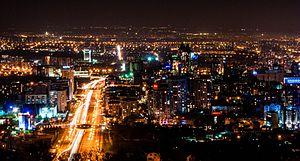
Cette page fournit une liste des villes du Kazakhstan classée par nombre d'habitants.
Almaty, appelée Alma-Ata pendant la période soviétique, est la principale ville du Kazakhstan et son ancienne capitale, de 1929 à 1997.